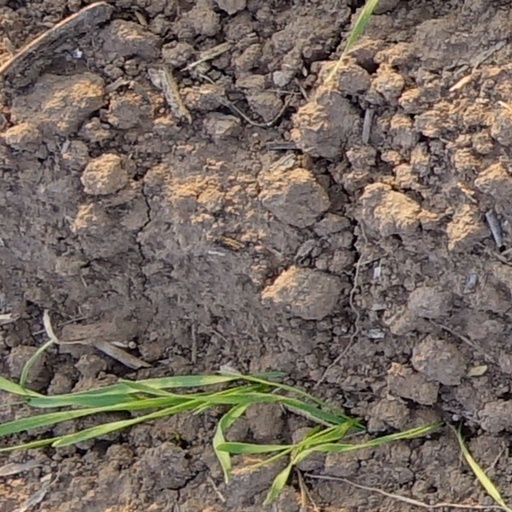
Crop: wheat